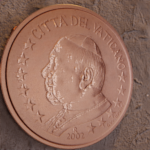
Coin value: 5cents
Country: va
Edition: 2002